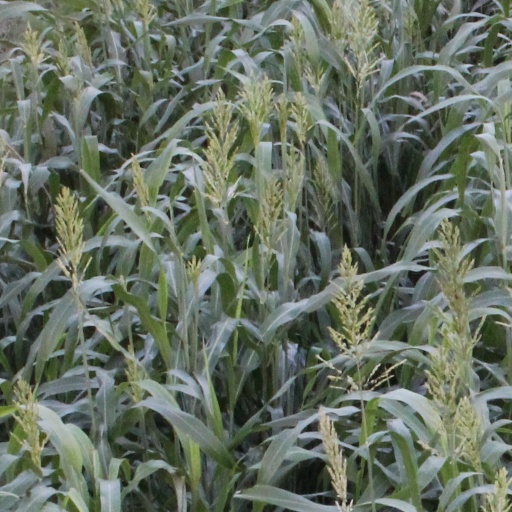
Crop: sorghum